The Thief Lord

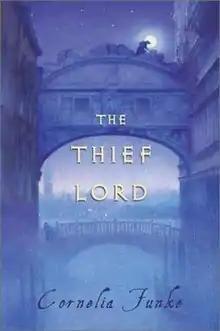
English book cover by in English from Chicken House Publishing, Ltd and Scholastic.

The Thief Lord is a children's novel written by Cornelia Funke. It was published in Germany in 2000 and translated into English by Oliver Latsch in 2002 for The Chicken House, a division of Scholastic publishing company. It was Funke's first novel published in the United States and was adapted into a film in 2006.